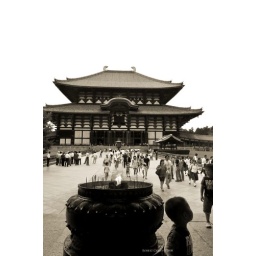
Todaiji Temple, - the Eastern Great Temple (Nara) largest wooden building in the world. It houses a the Great Buddha.